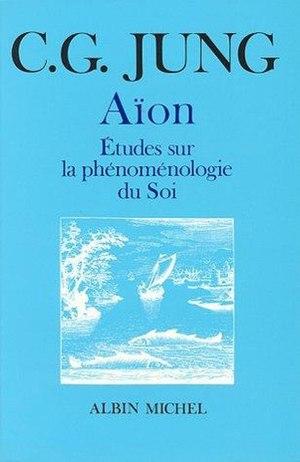
Couverture de l'essai écrit par C. G. Jung intitulé «
Aïon. Études sur la phénoménologie du Soi est un essai écrit par C. G. Jung en 1951. On le retrouve dans la Partie 2 du tome 9 dans The collected Works of C. G. Jung. Il s'agit d'un des principaux essais de C. G. Jung alors âgé de 75 ans. Son thème central est la représentation symbolique de la totalité psychique, à travers le concept du Soi, dans la culture. Pour soutenir son propos il compare l'archétype du Soi et la figure du Christ. Jung illustre sa thèse par l'étude d'un symbole Chrétien : le symbole du poisson, et de son utilisation chez les Gnostiques ainsi que dans le symbolisme alchimique.